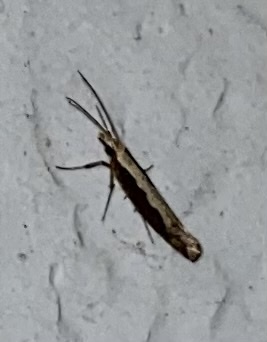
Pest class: diamondback_moth